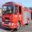
Label: truck